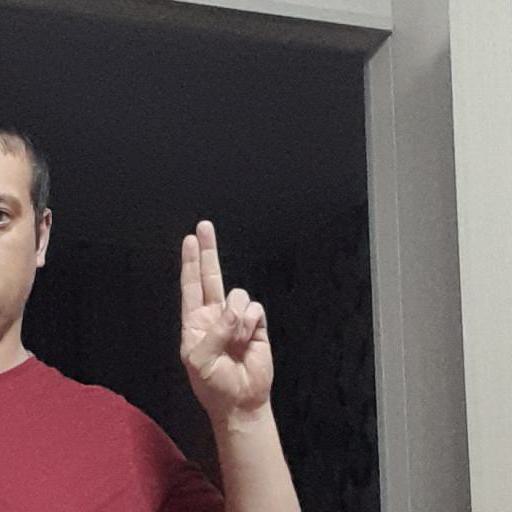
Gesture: two_up